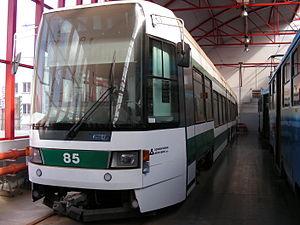
Le tramway de Liberec, circule depuis 1897 dans la ville de Liberec en République tchèque.